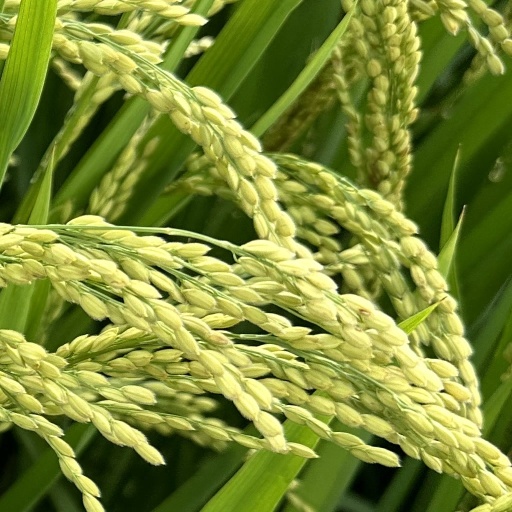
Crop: rice